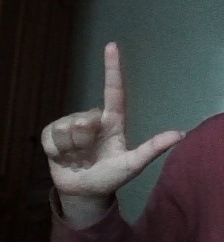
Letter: laam